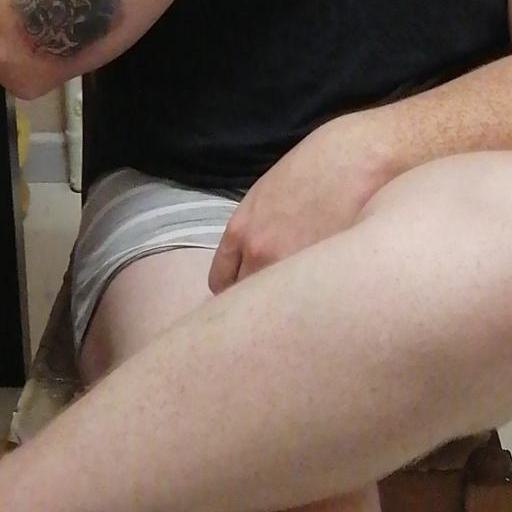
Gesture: no_gesture